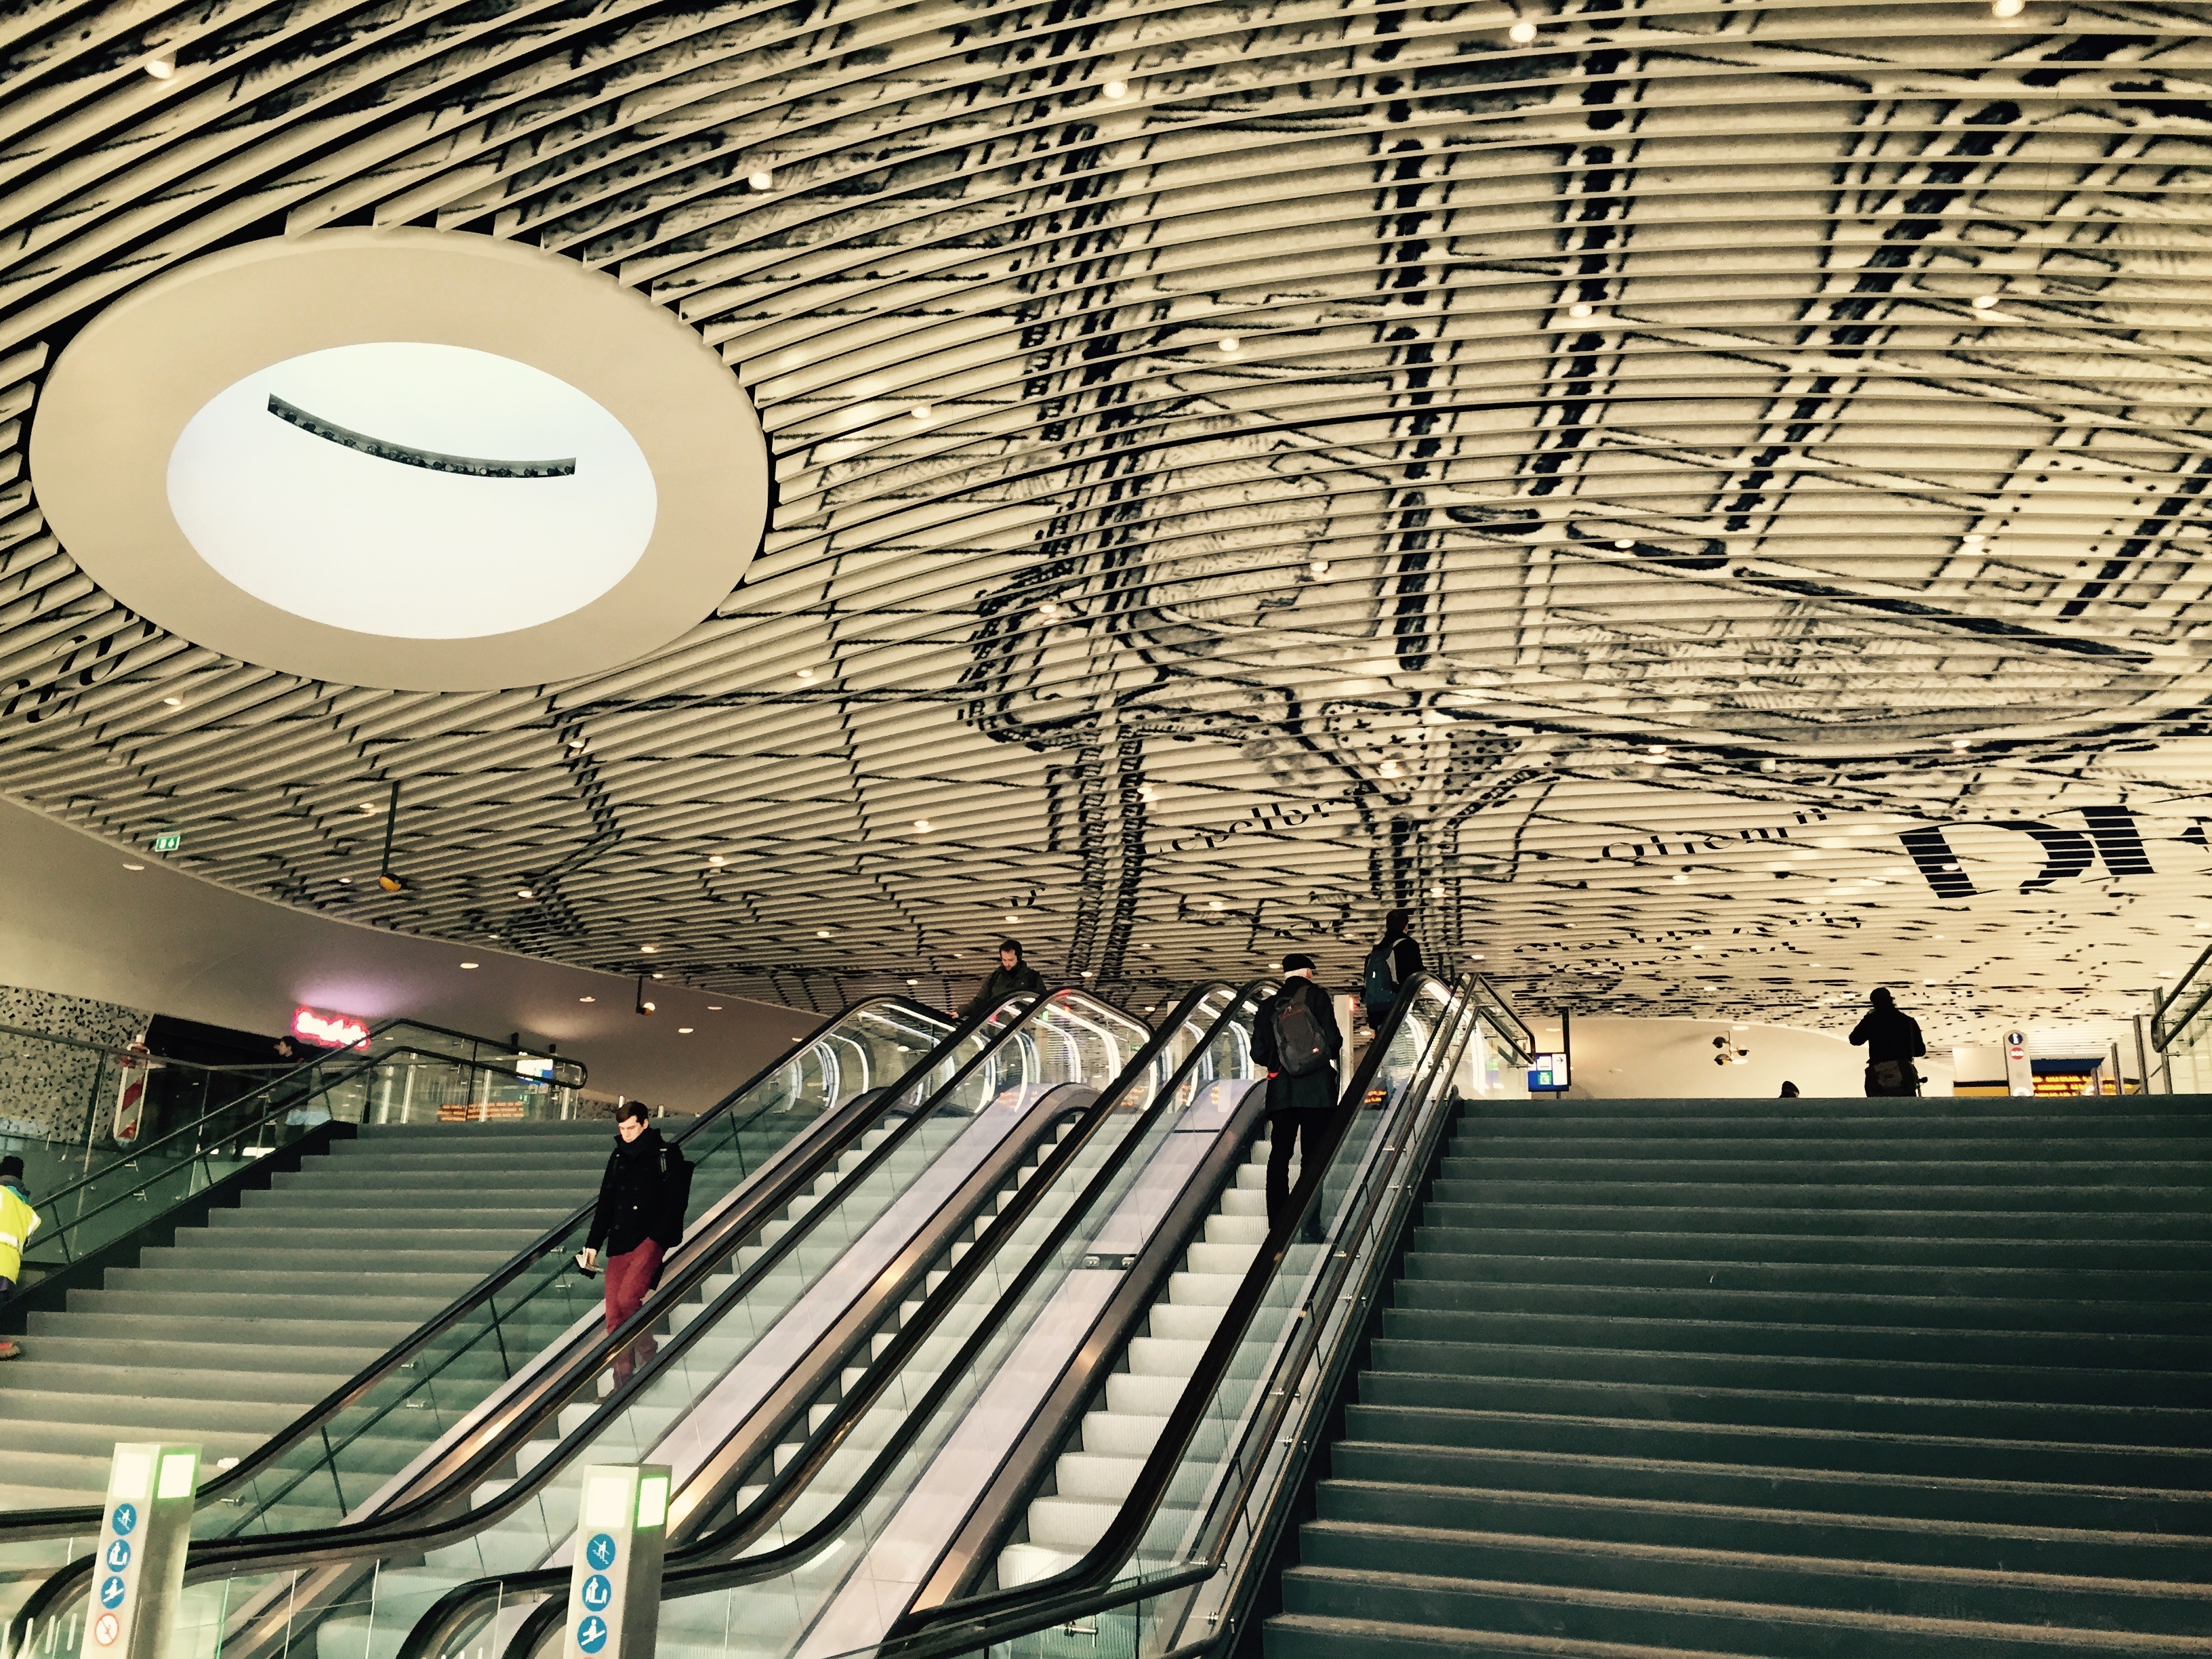
architecture, structure, auditorium, escalator, ceiling, line, station, stadium, arena, symmetry, shape, delft, trap, daylighting, railway tunnel, sport venue